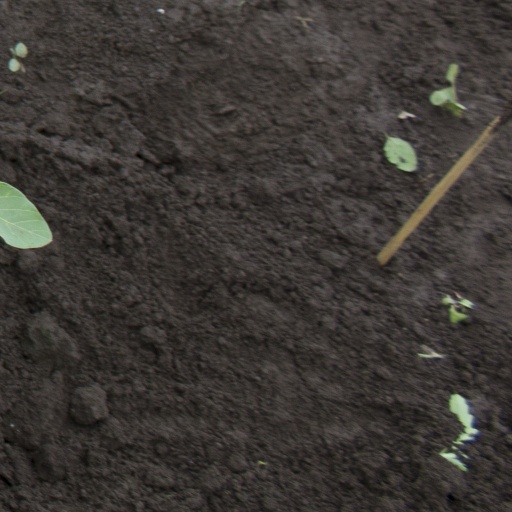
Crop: soybean